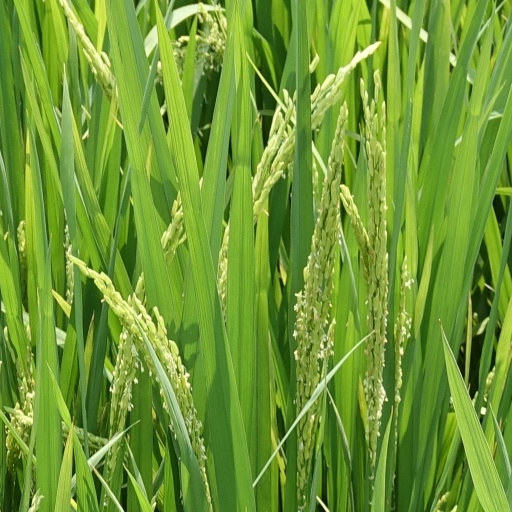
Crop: rice